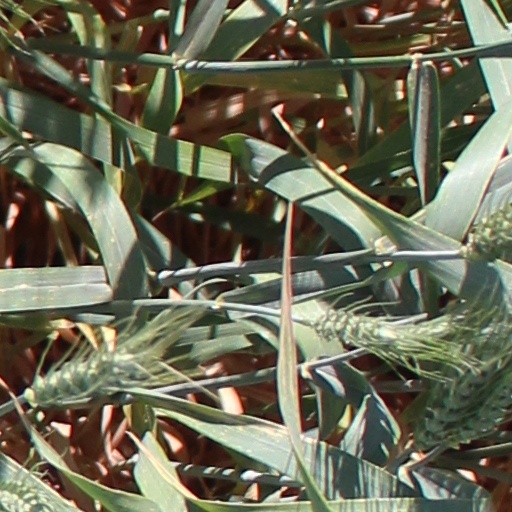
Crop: wheat